Time ball

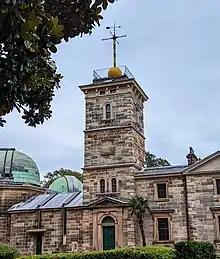
Sydney Observatory with time ball

Clearly seen from the river and aligned on the meridian for observation purposes, Building 20, also known as the Ball House, is the former observatory and time ball tower.